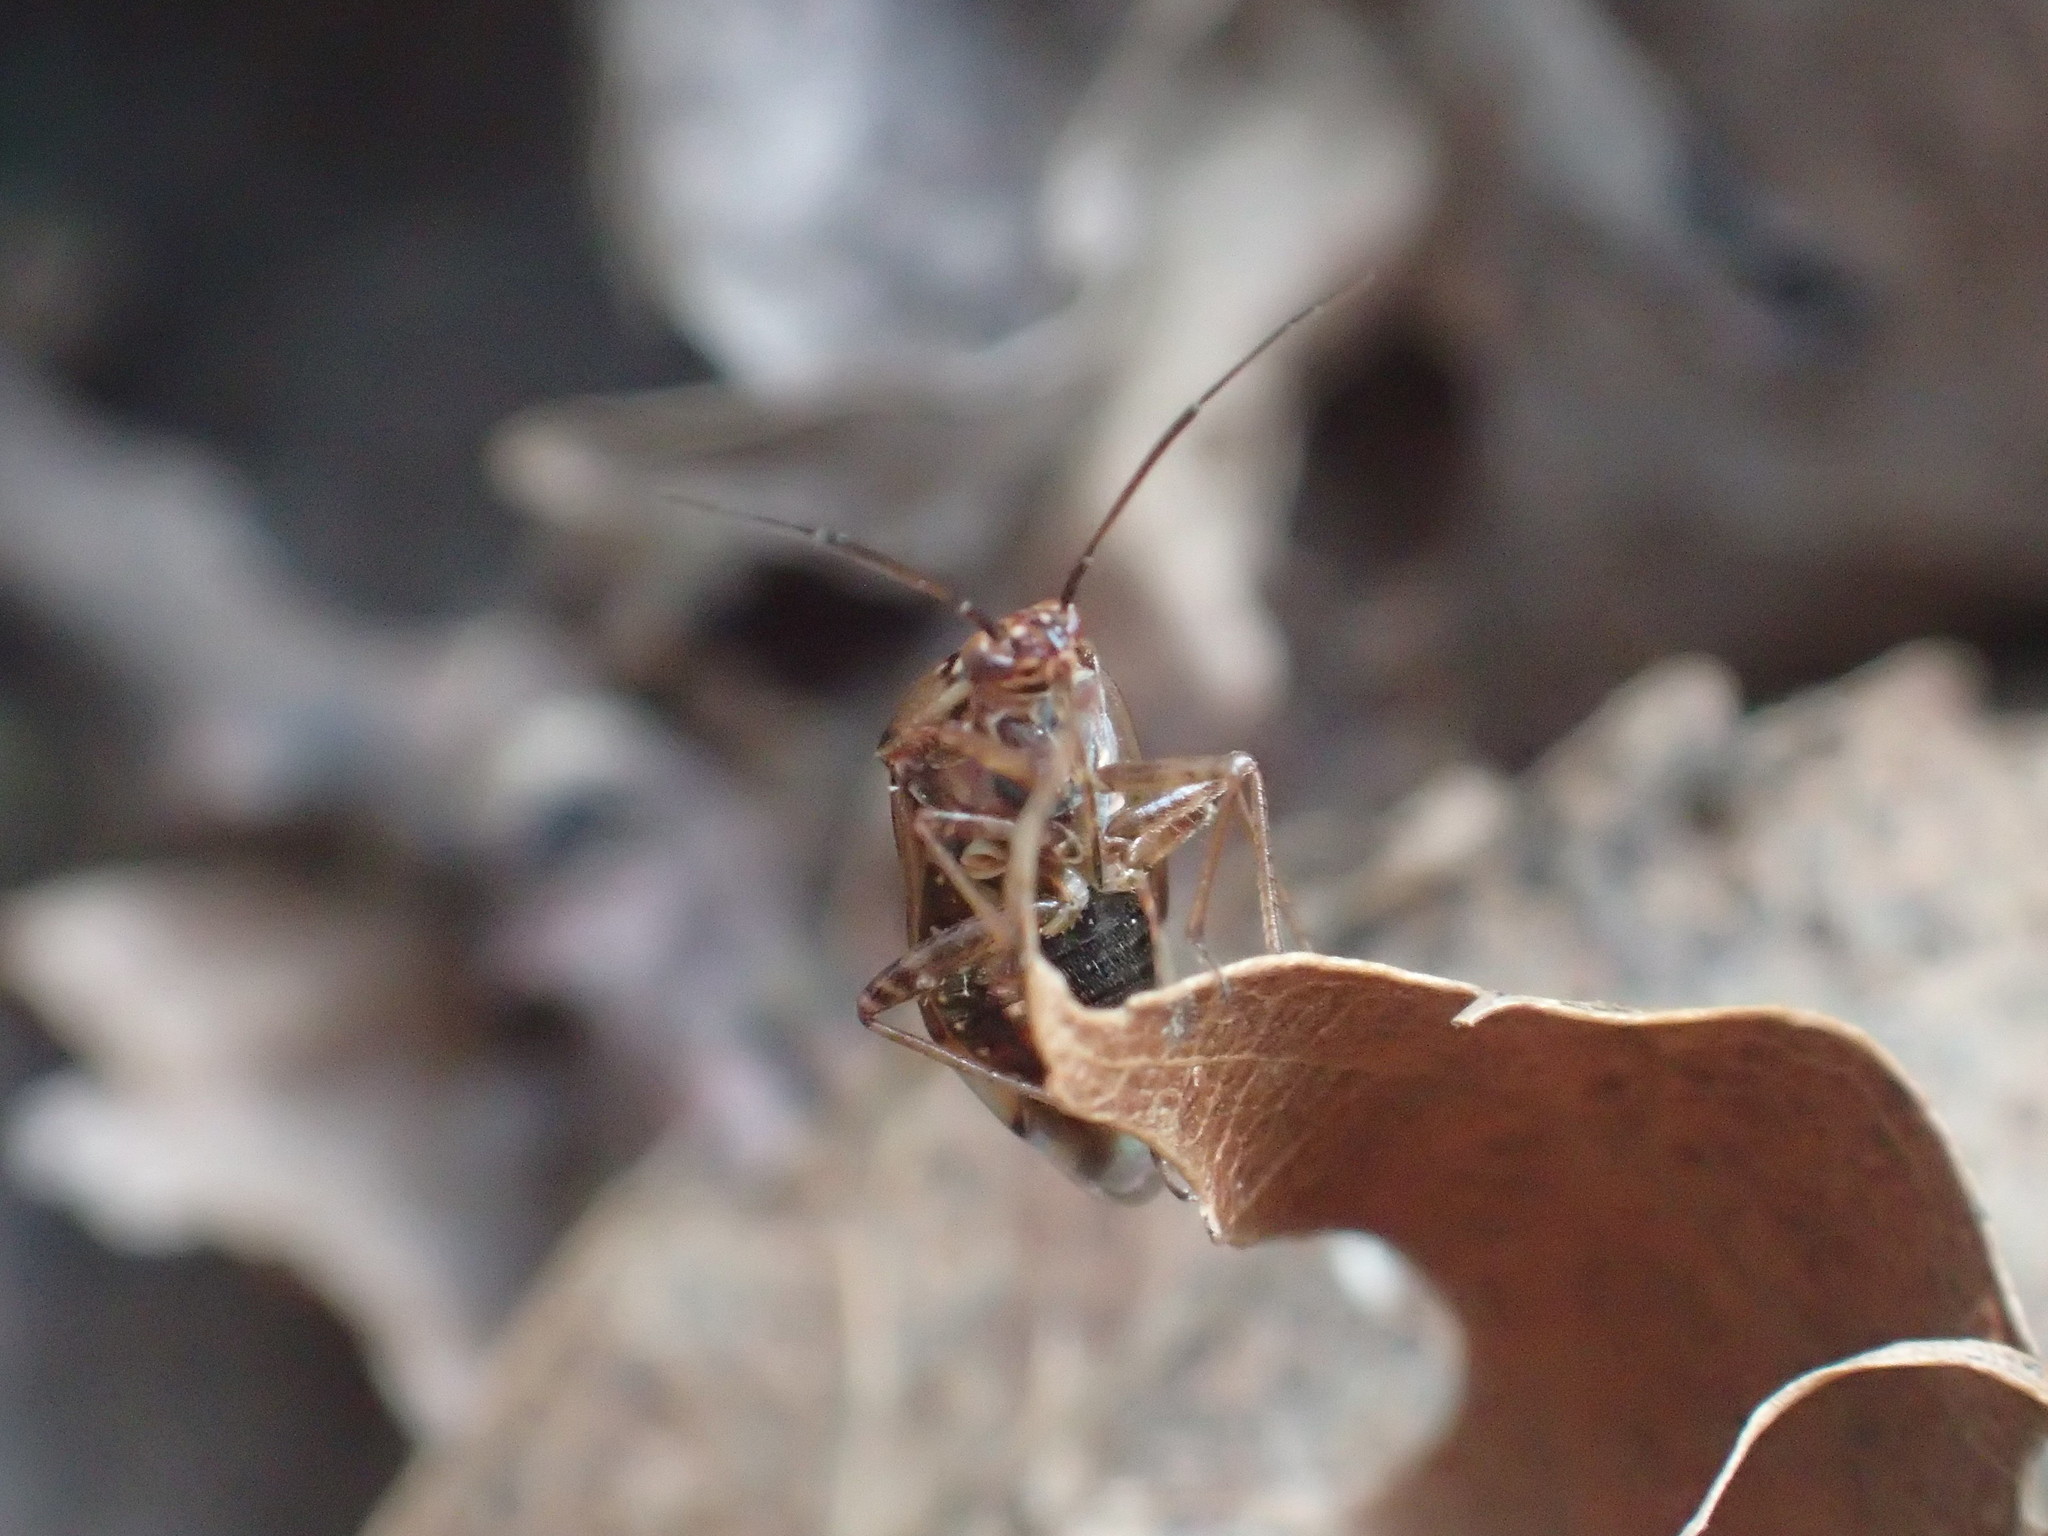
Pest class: lygus_bug